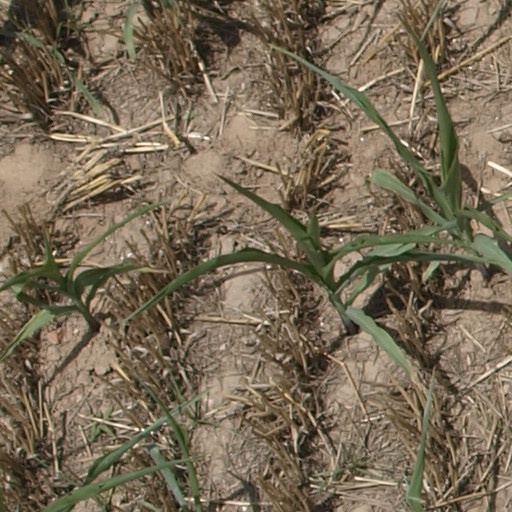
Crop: maize; corn